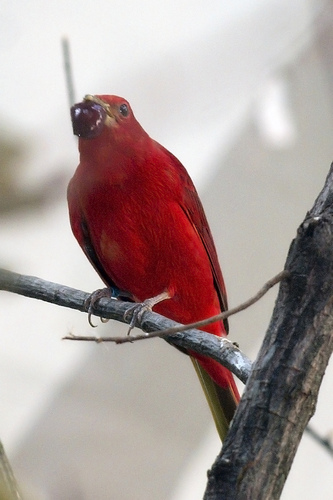
a bird with a bright red body with yellow outer rectrice tail feathers.
this bird is completely red, with darker red wings and black eyes.
this is a red bird with grey feet and a small pointy beak.
this smallish, bright red bird is eating something.
this bird is mostly red with a short hooked bill.
a red bird with a grape in its mouth sits on a tree branch.
this bird has wings that are red and has a black bill
this bird is vivid red in color, with a light colored beak.
this all red bird had black feet and grey tarsus with a head that is smaller than it's body.
this bird is covered in bright white feathers and has a dark earthy colored inner rectrices.
Species: Scarlet Tanager